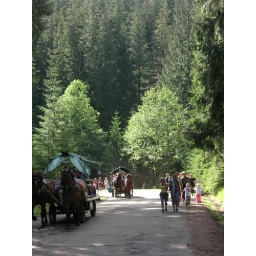
This was the Very busy road we followed to get to our route up the mountain.EVERYONE was walking in the opposite direction to us!